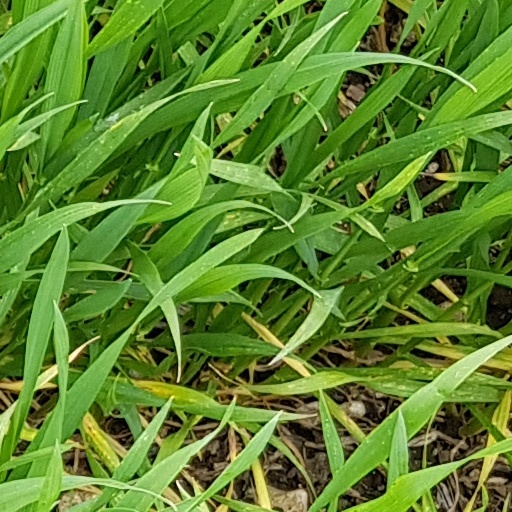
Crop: wheat